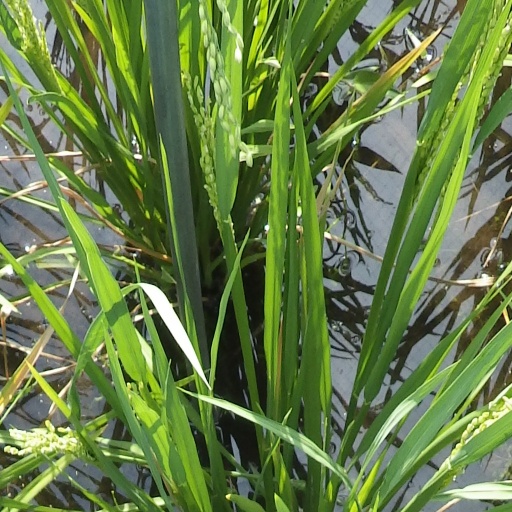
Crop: rice